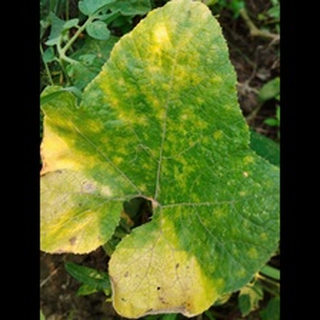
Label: pumpkin_mosaic_disease